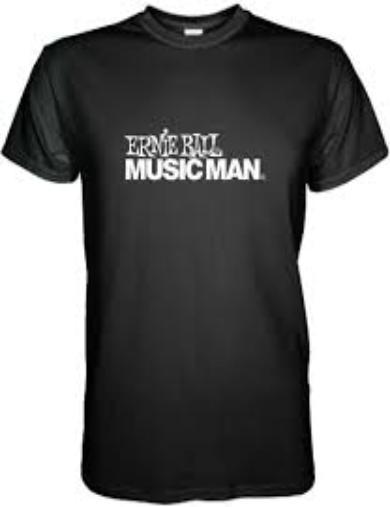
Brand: music man-2
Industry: Leisure